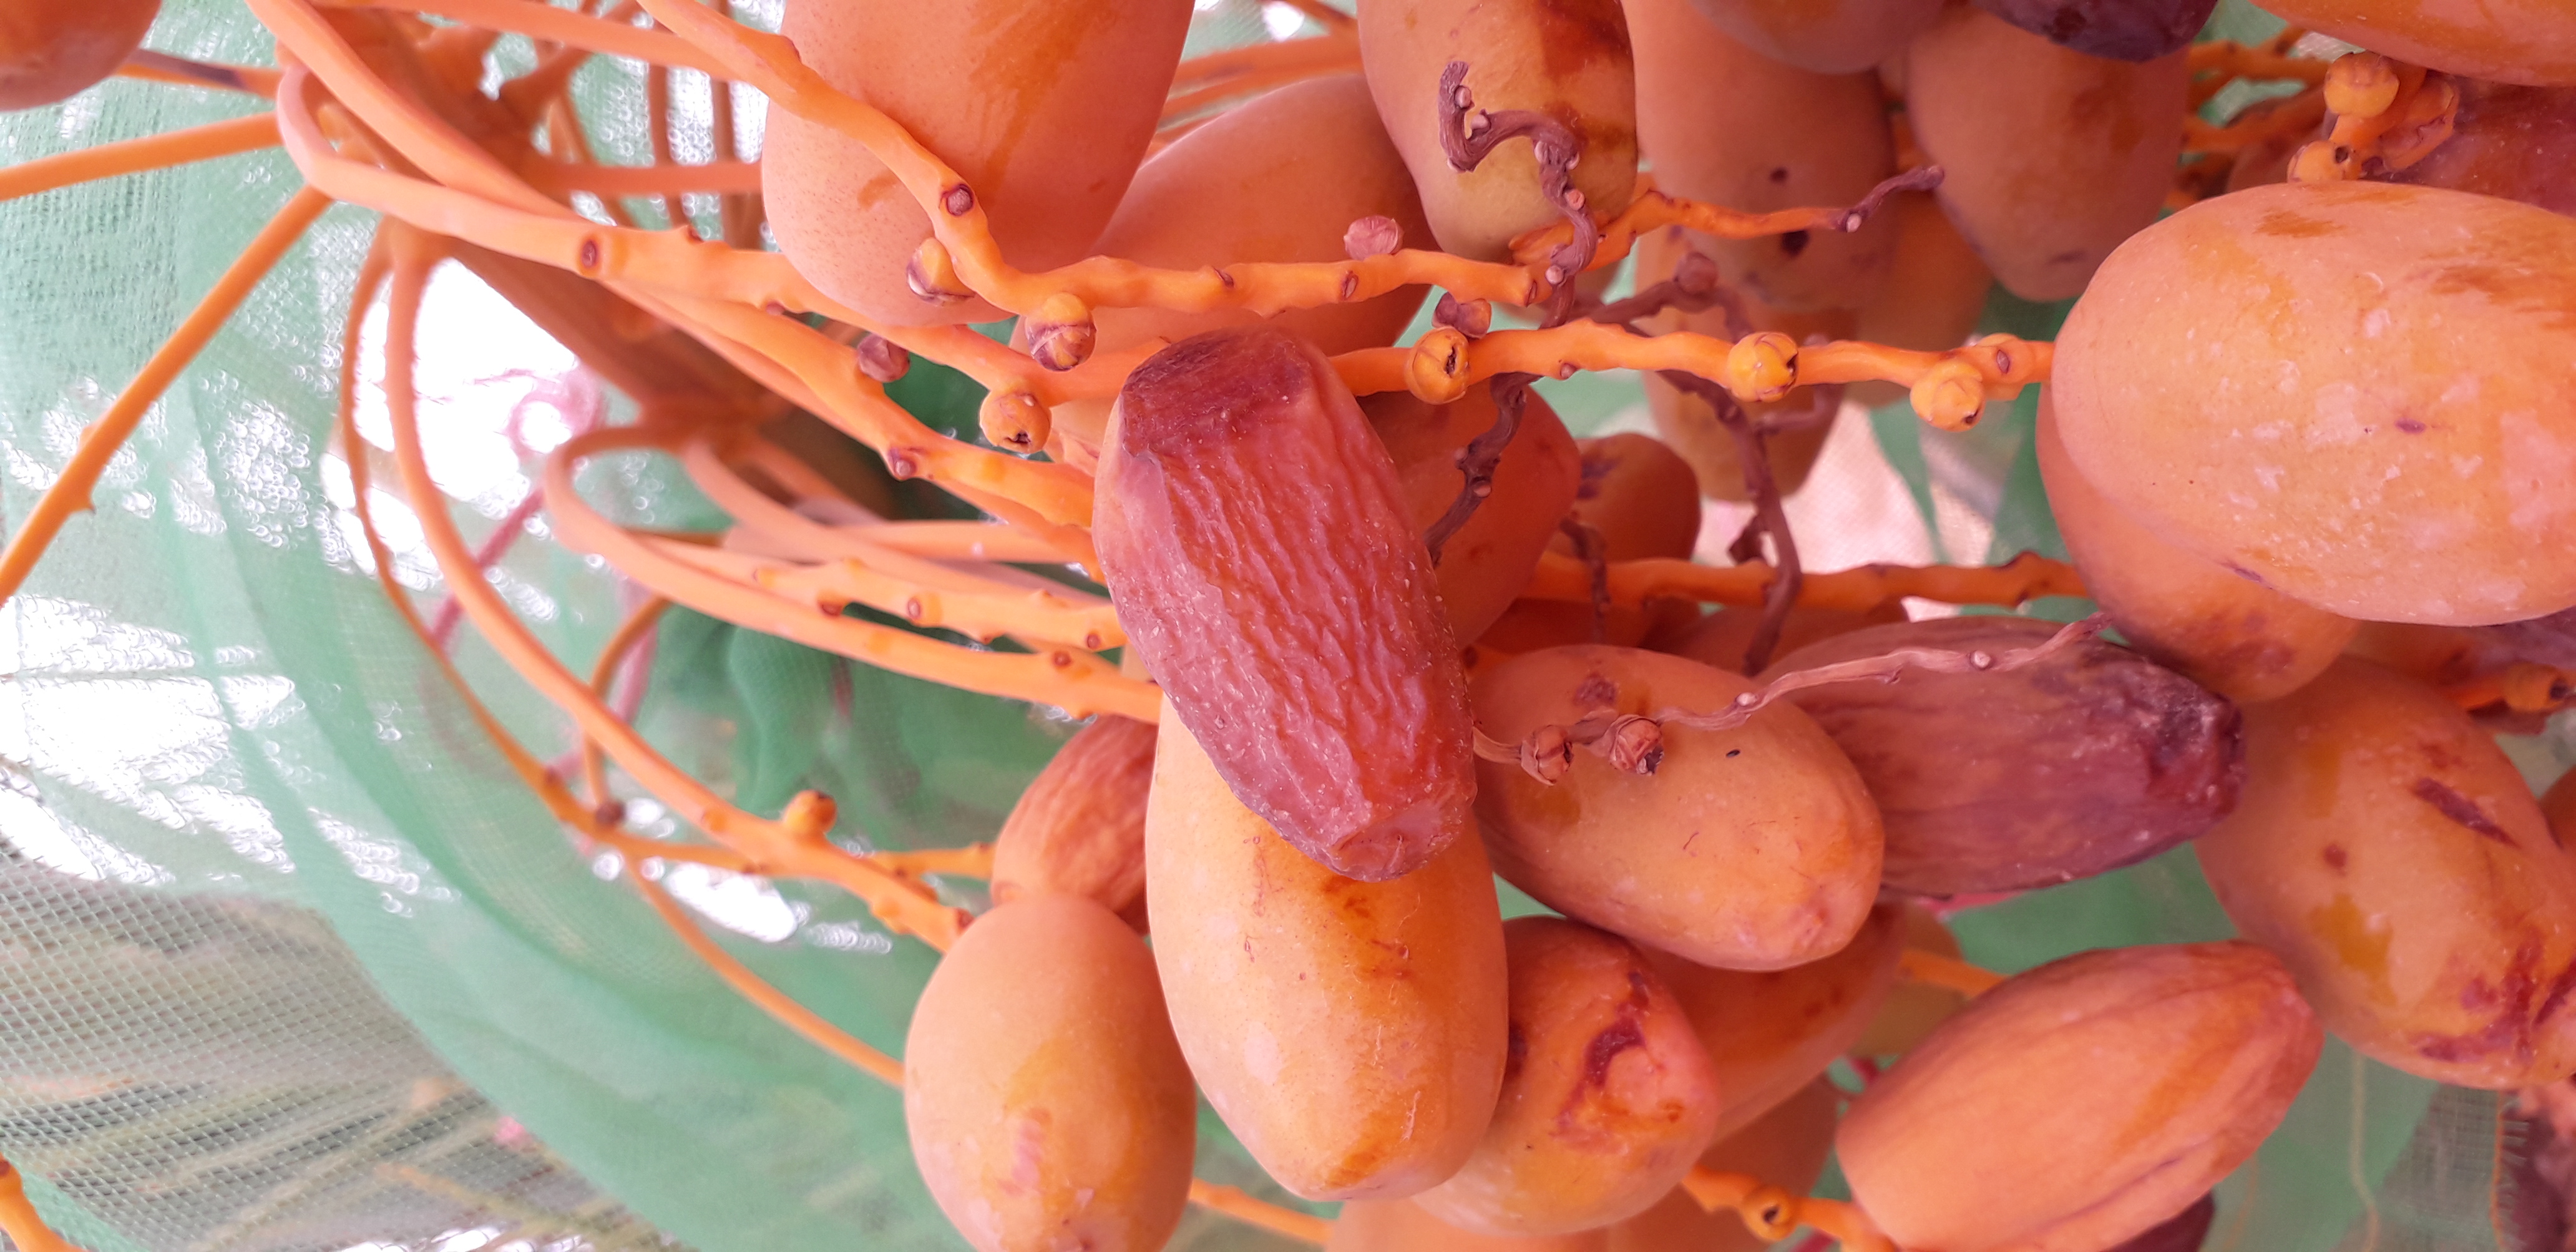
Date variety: Boumajhoul